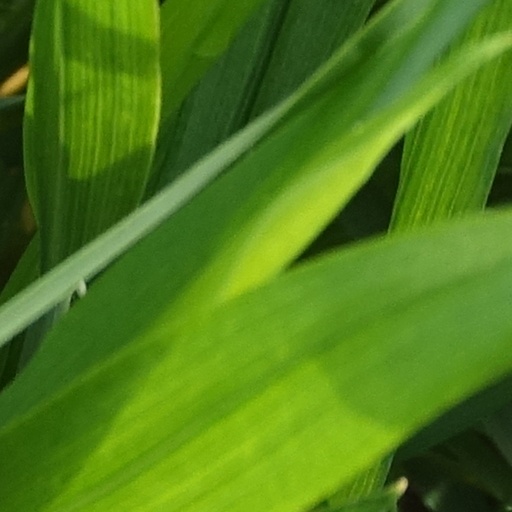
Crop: wheat